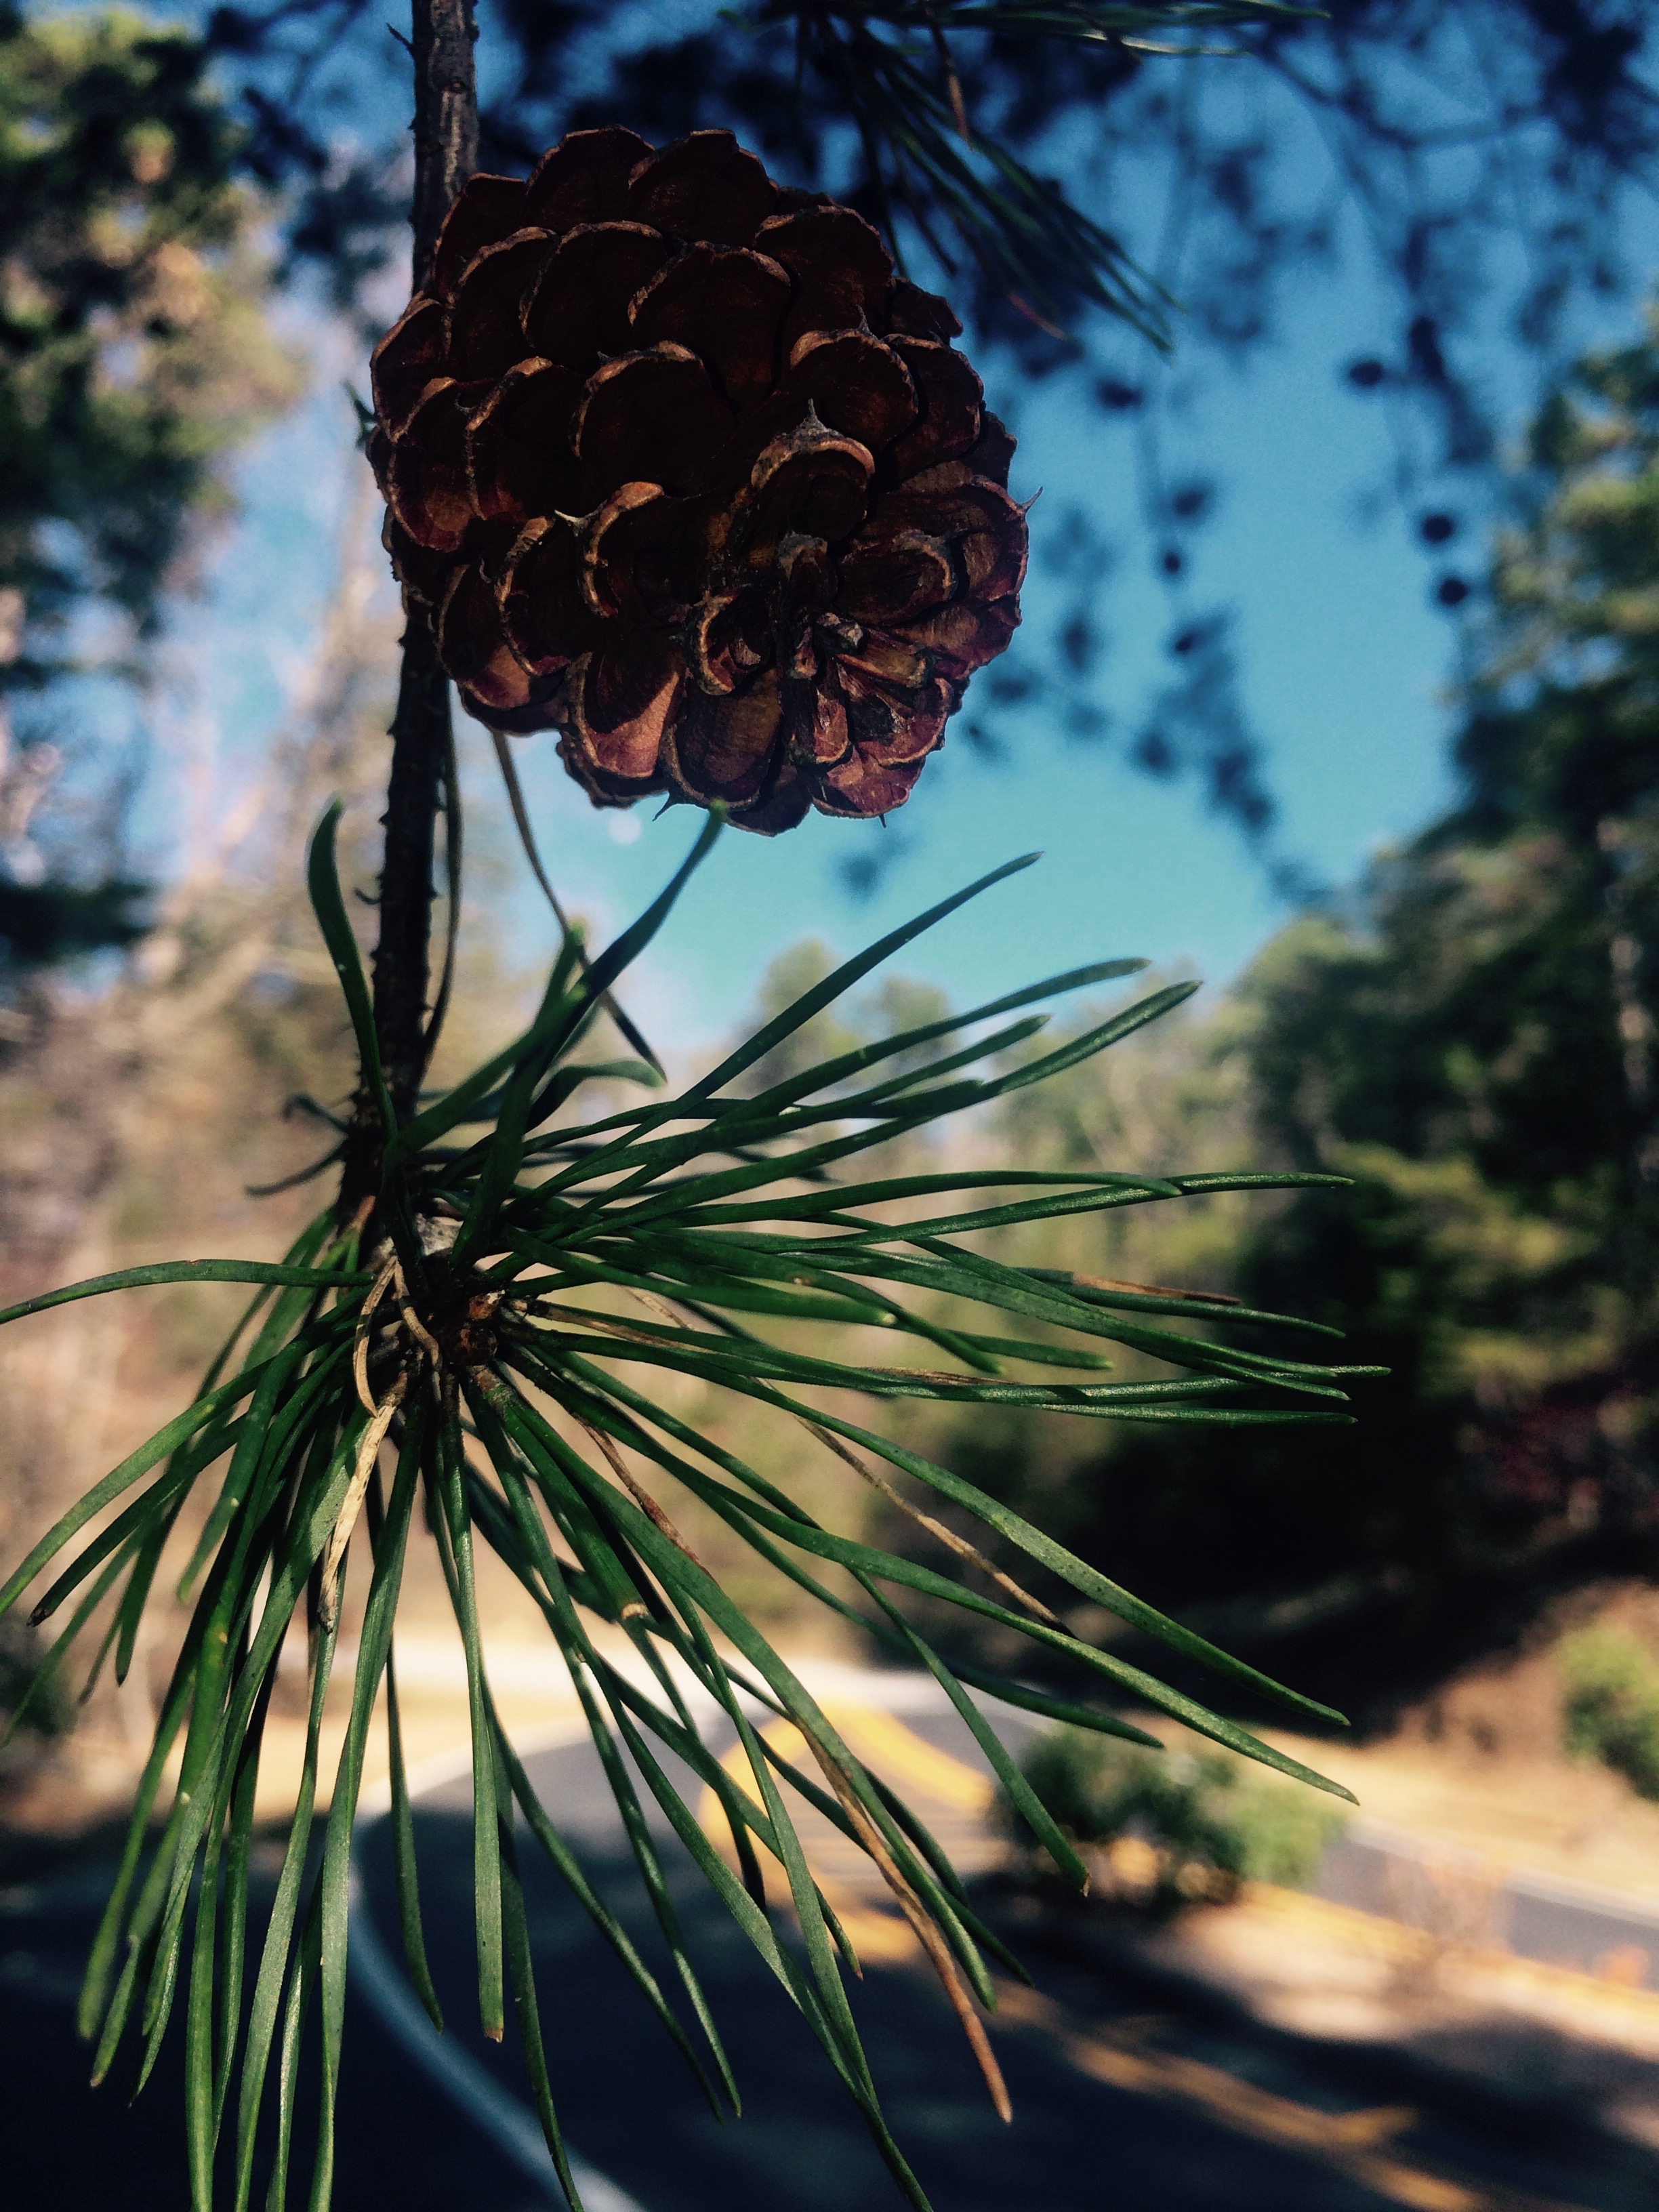
tree, nature, branch, plant, sunlight, leaf, flower, green, autumn, botany, flora, conifer, macro photography, woody plant, land plant, arecales